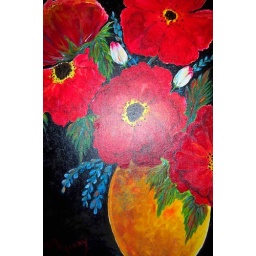
red flowers in gold vase